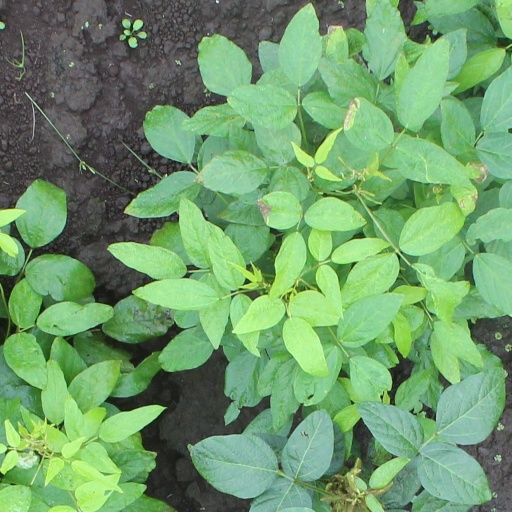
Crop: soybean